Sara Shakeel

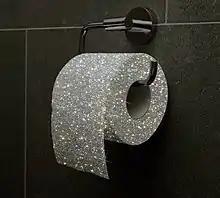
Sara Shakeel first notable artworks

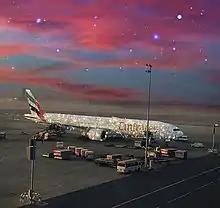
Sara Shakeel diamond plane went viral on social media & local news channels.

Shakeel began posting her art on the social media platform Instagram where she gained a following of over one million followers. In the fall of 2019, Shakeel released a capsule clothing collection in collaboration with the London-based retailer Browns as well as displaying her piece "The Great Supper" in their store.